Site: brandenburg
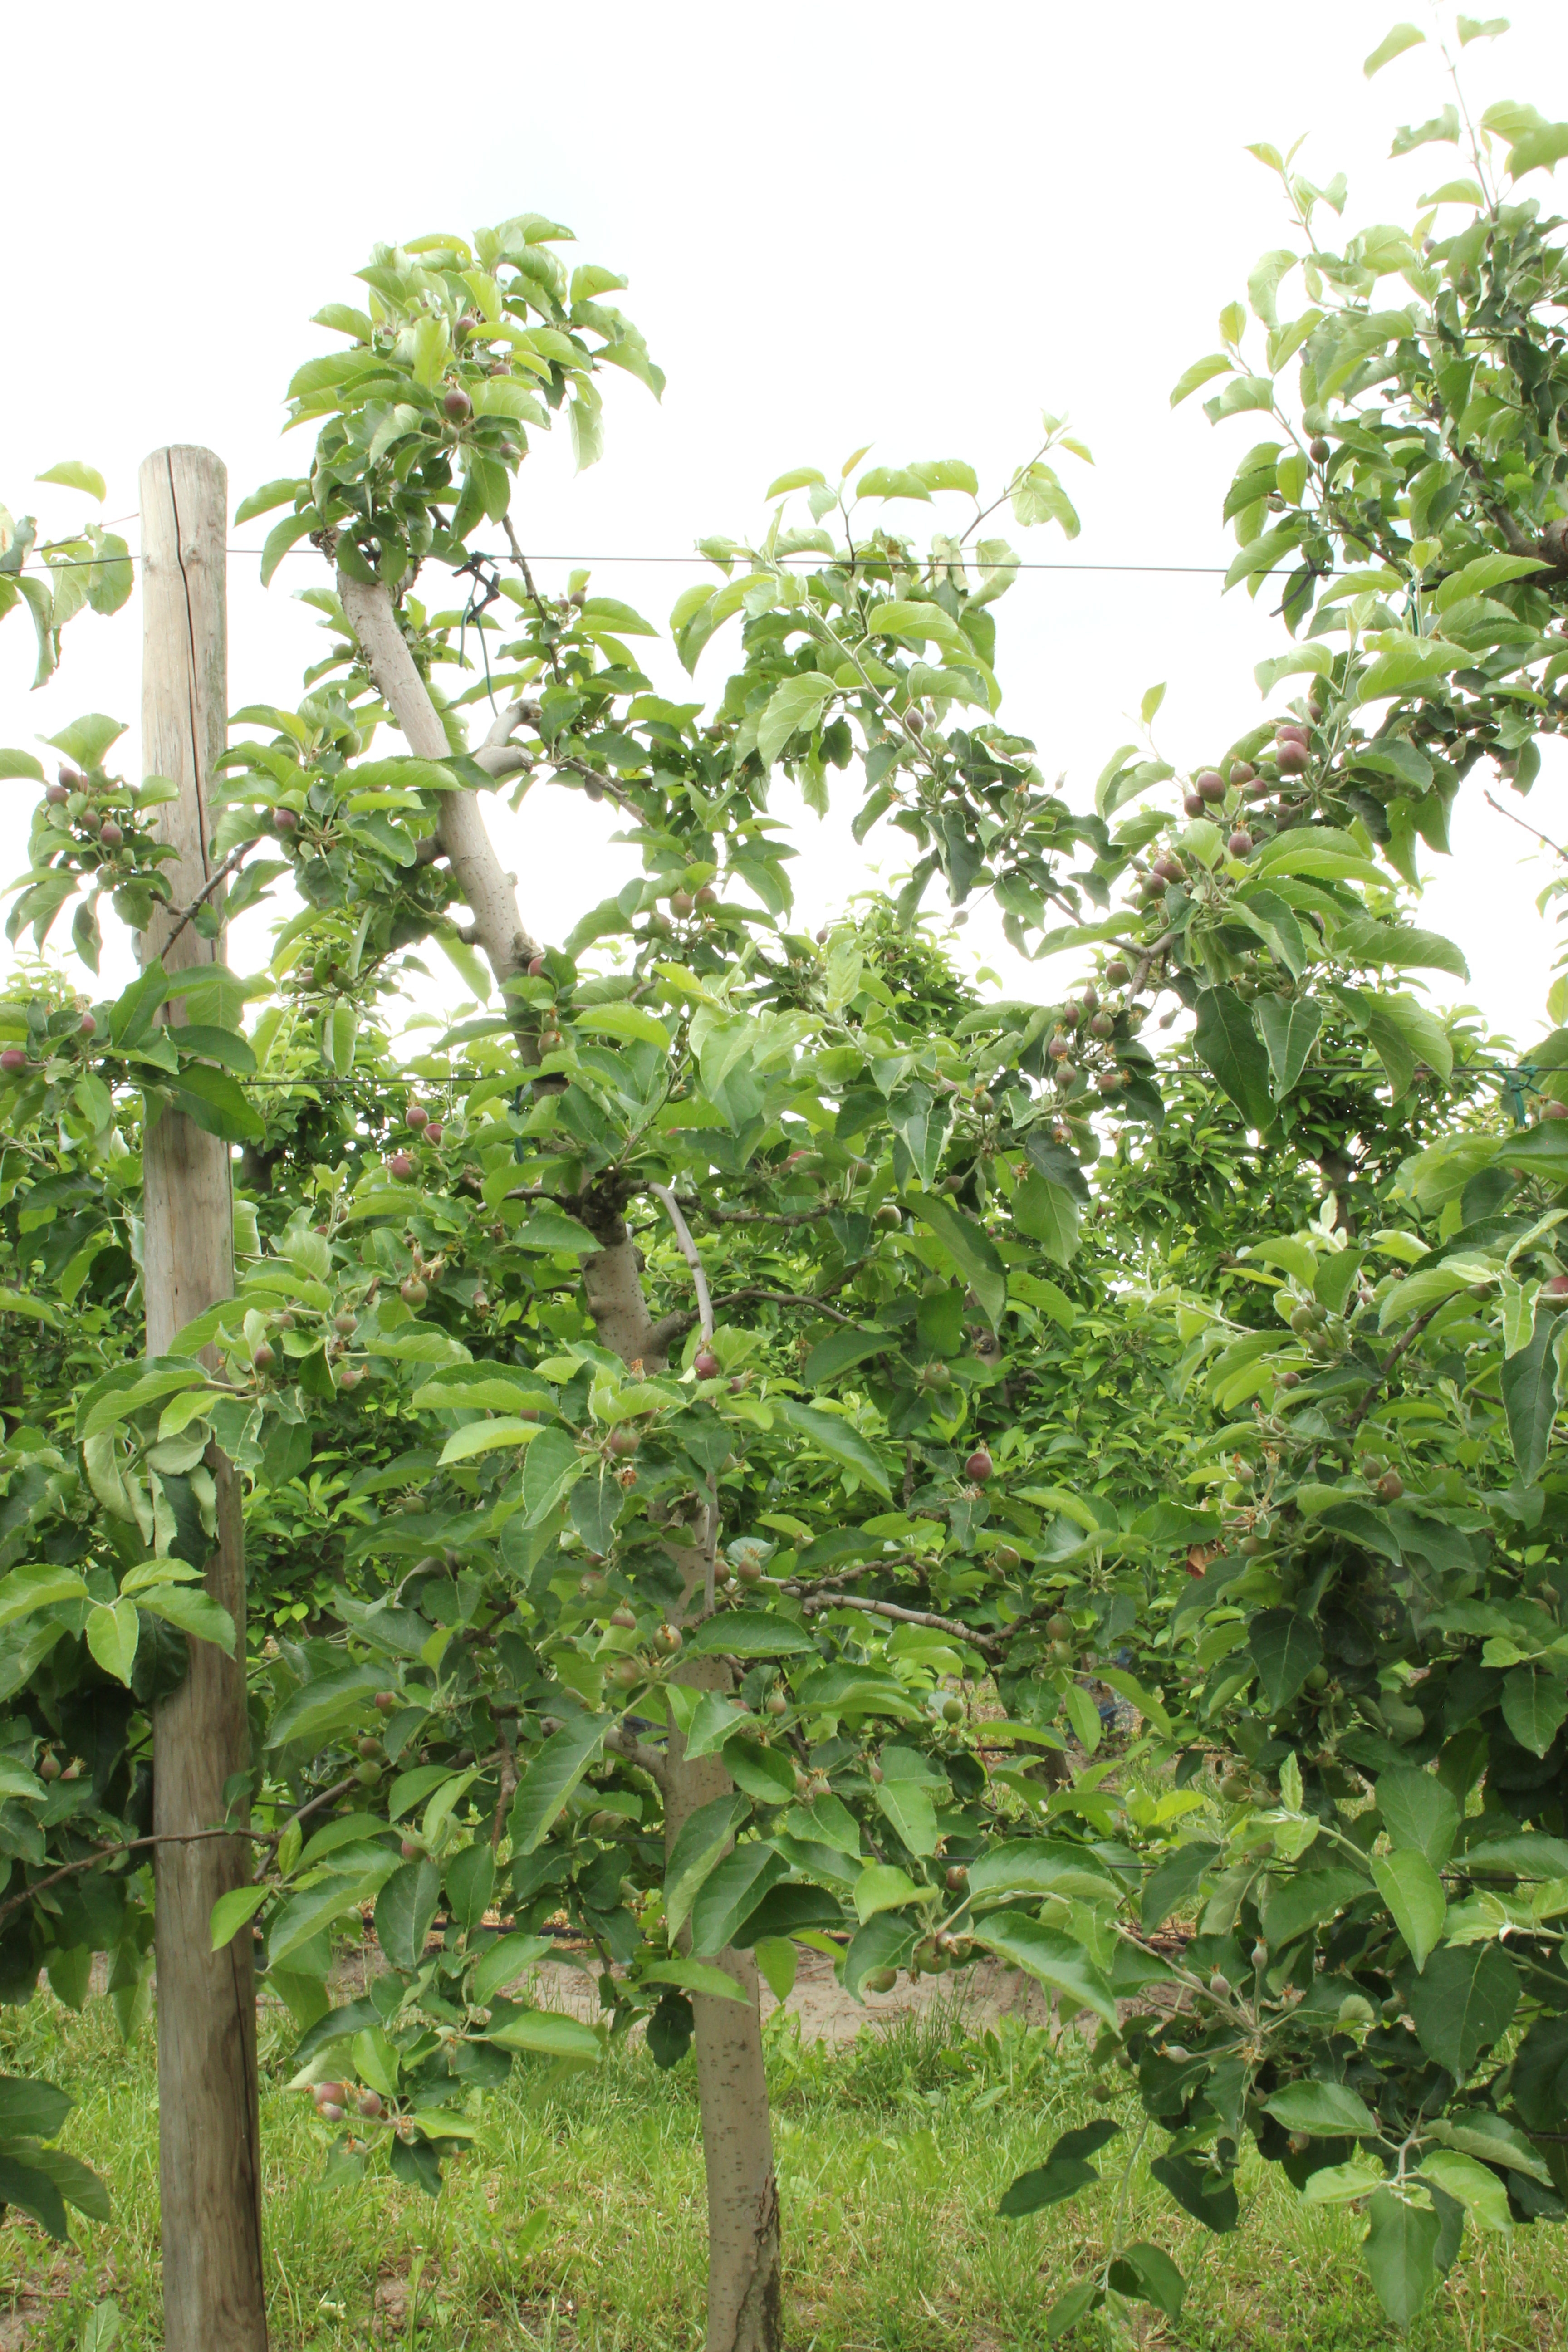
Growth stage (BBCH 72): Development of fruit